2011–12 Calgary Flames season

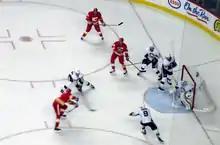
The Flames press the Pittsburgh Penguins during the season opener.

The Flames were expected to open the season in Helsinki as part of the NHL's annual European premiere series. However, given organizational changes following the departure of Darryl Sutter, the team opted against the trip, preferring to avoid the distractions of traveling to Finland to open the season.